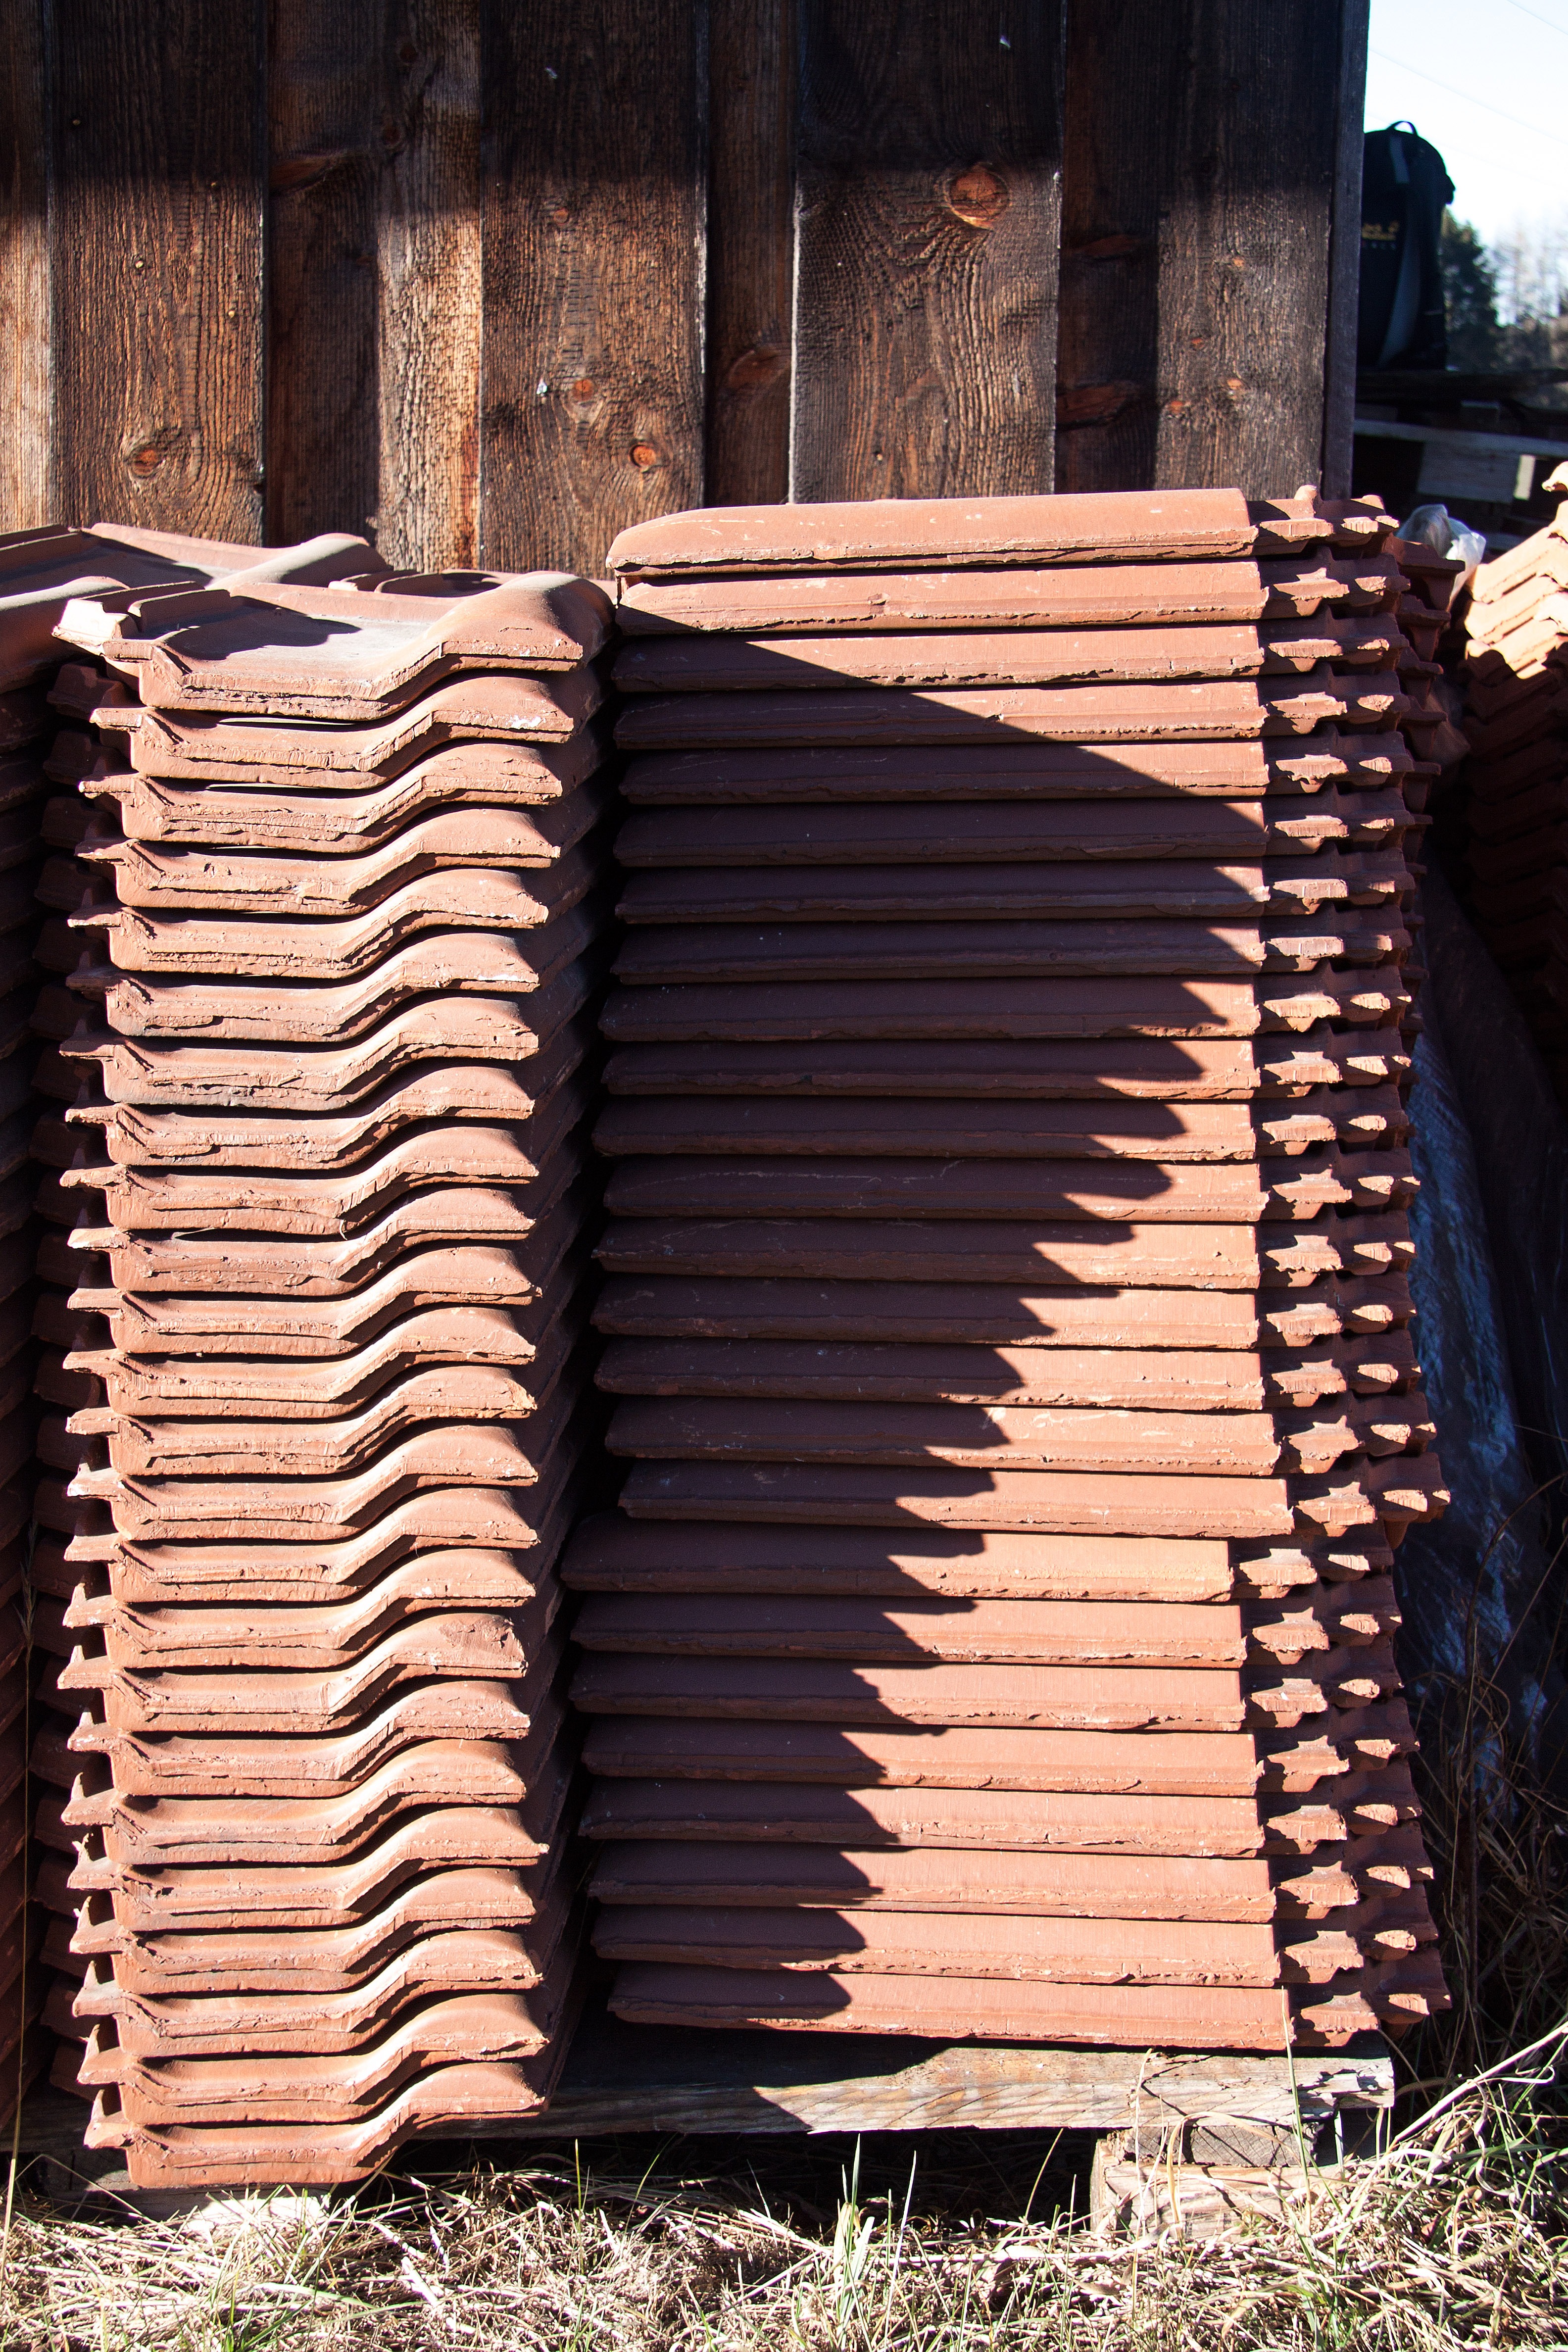
structure, wood, texture, roof, barn, wall, pattern, column, shadow, tile, brick, interior design, background, construction material, window covering, outdoor structure